Justin Allgaier

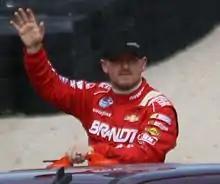
Allgaier in 2013

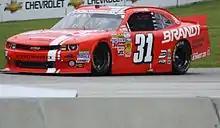
Allgaier's No. 31 car at Road America in 2013

In August 2013, it was announced that Allgaier would make his NASCAR Sprint Cup Series debut the following month at Chicagoland Speedway, driving there and in two other races in Phoenix Racing's No. 51 Chevrolet, which had just been purchased by Turner Scott co-owner Harry Scott Jr. Allgaier finished 27th in his debut, and ran races for the team later in the year at Kansas Speedway, Talladega Superspeedway and Phoenix International Raceway.